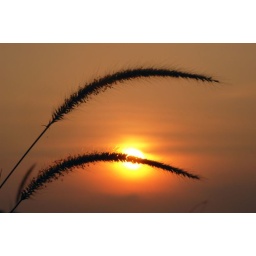
Lalang against the orange ball